Songs in the Streets

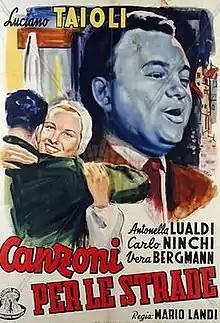

Songs in the Streets is a 1950 Italian musical melodrama film directed by Mario Landi and starring Luciano Tajoli, Antonella Lualdi and Carlo Ninchi.